Sd.Kfz. 9

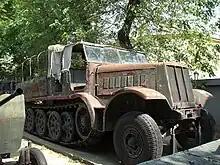
Sd.Kfz. 9 on display at the National Military Museum, Bucharest

A new upper body was used for the which mounted a capacity crane in lieu of the crew's bench seat and the cargo compartment. It was issued to tank maintenance units beginning in September 1941. A larger, gasoline-electric, crane was fitted on the later . This required outriggers to stabilize the vehicle before operations could begin. There was also a tank recovery version with a giant spade-like metal plate connected to the rear of the frame. The spade holding frame could be lifted straight up for transport. It was meant to stabilize the vehicle while winching a heavy object on soft ground.